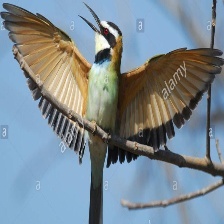
Species: WHITE THROATED BEE EATER
Scientific name: MEROPS ALBICOLLIS
ImageNet parent category: bee_eater